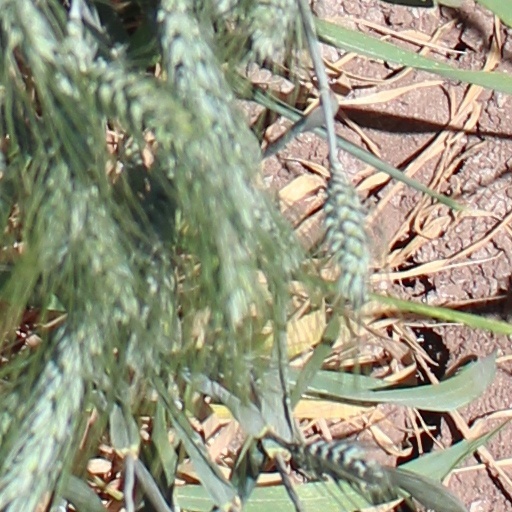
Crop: wheat